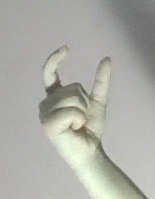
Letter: nun